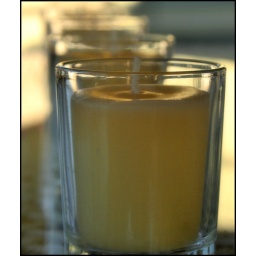
row of candles sitting on the table in my parent's sunroom